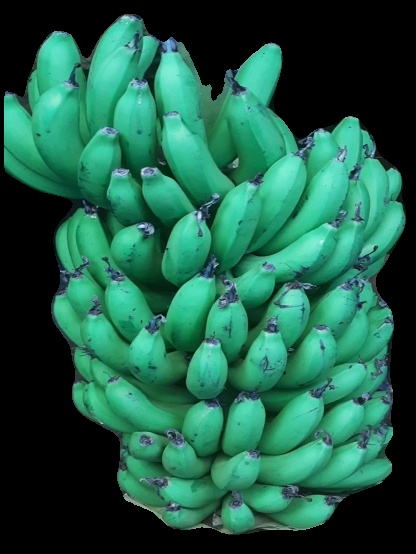
Variety: pachbale
Grade: grade1